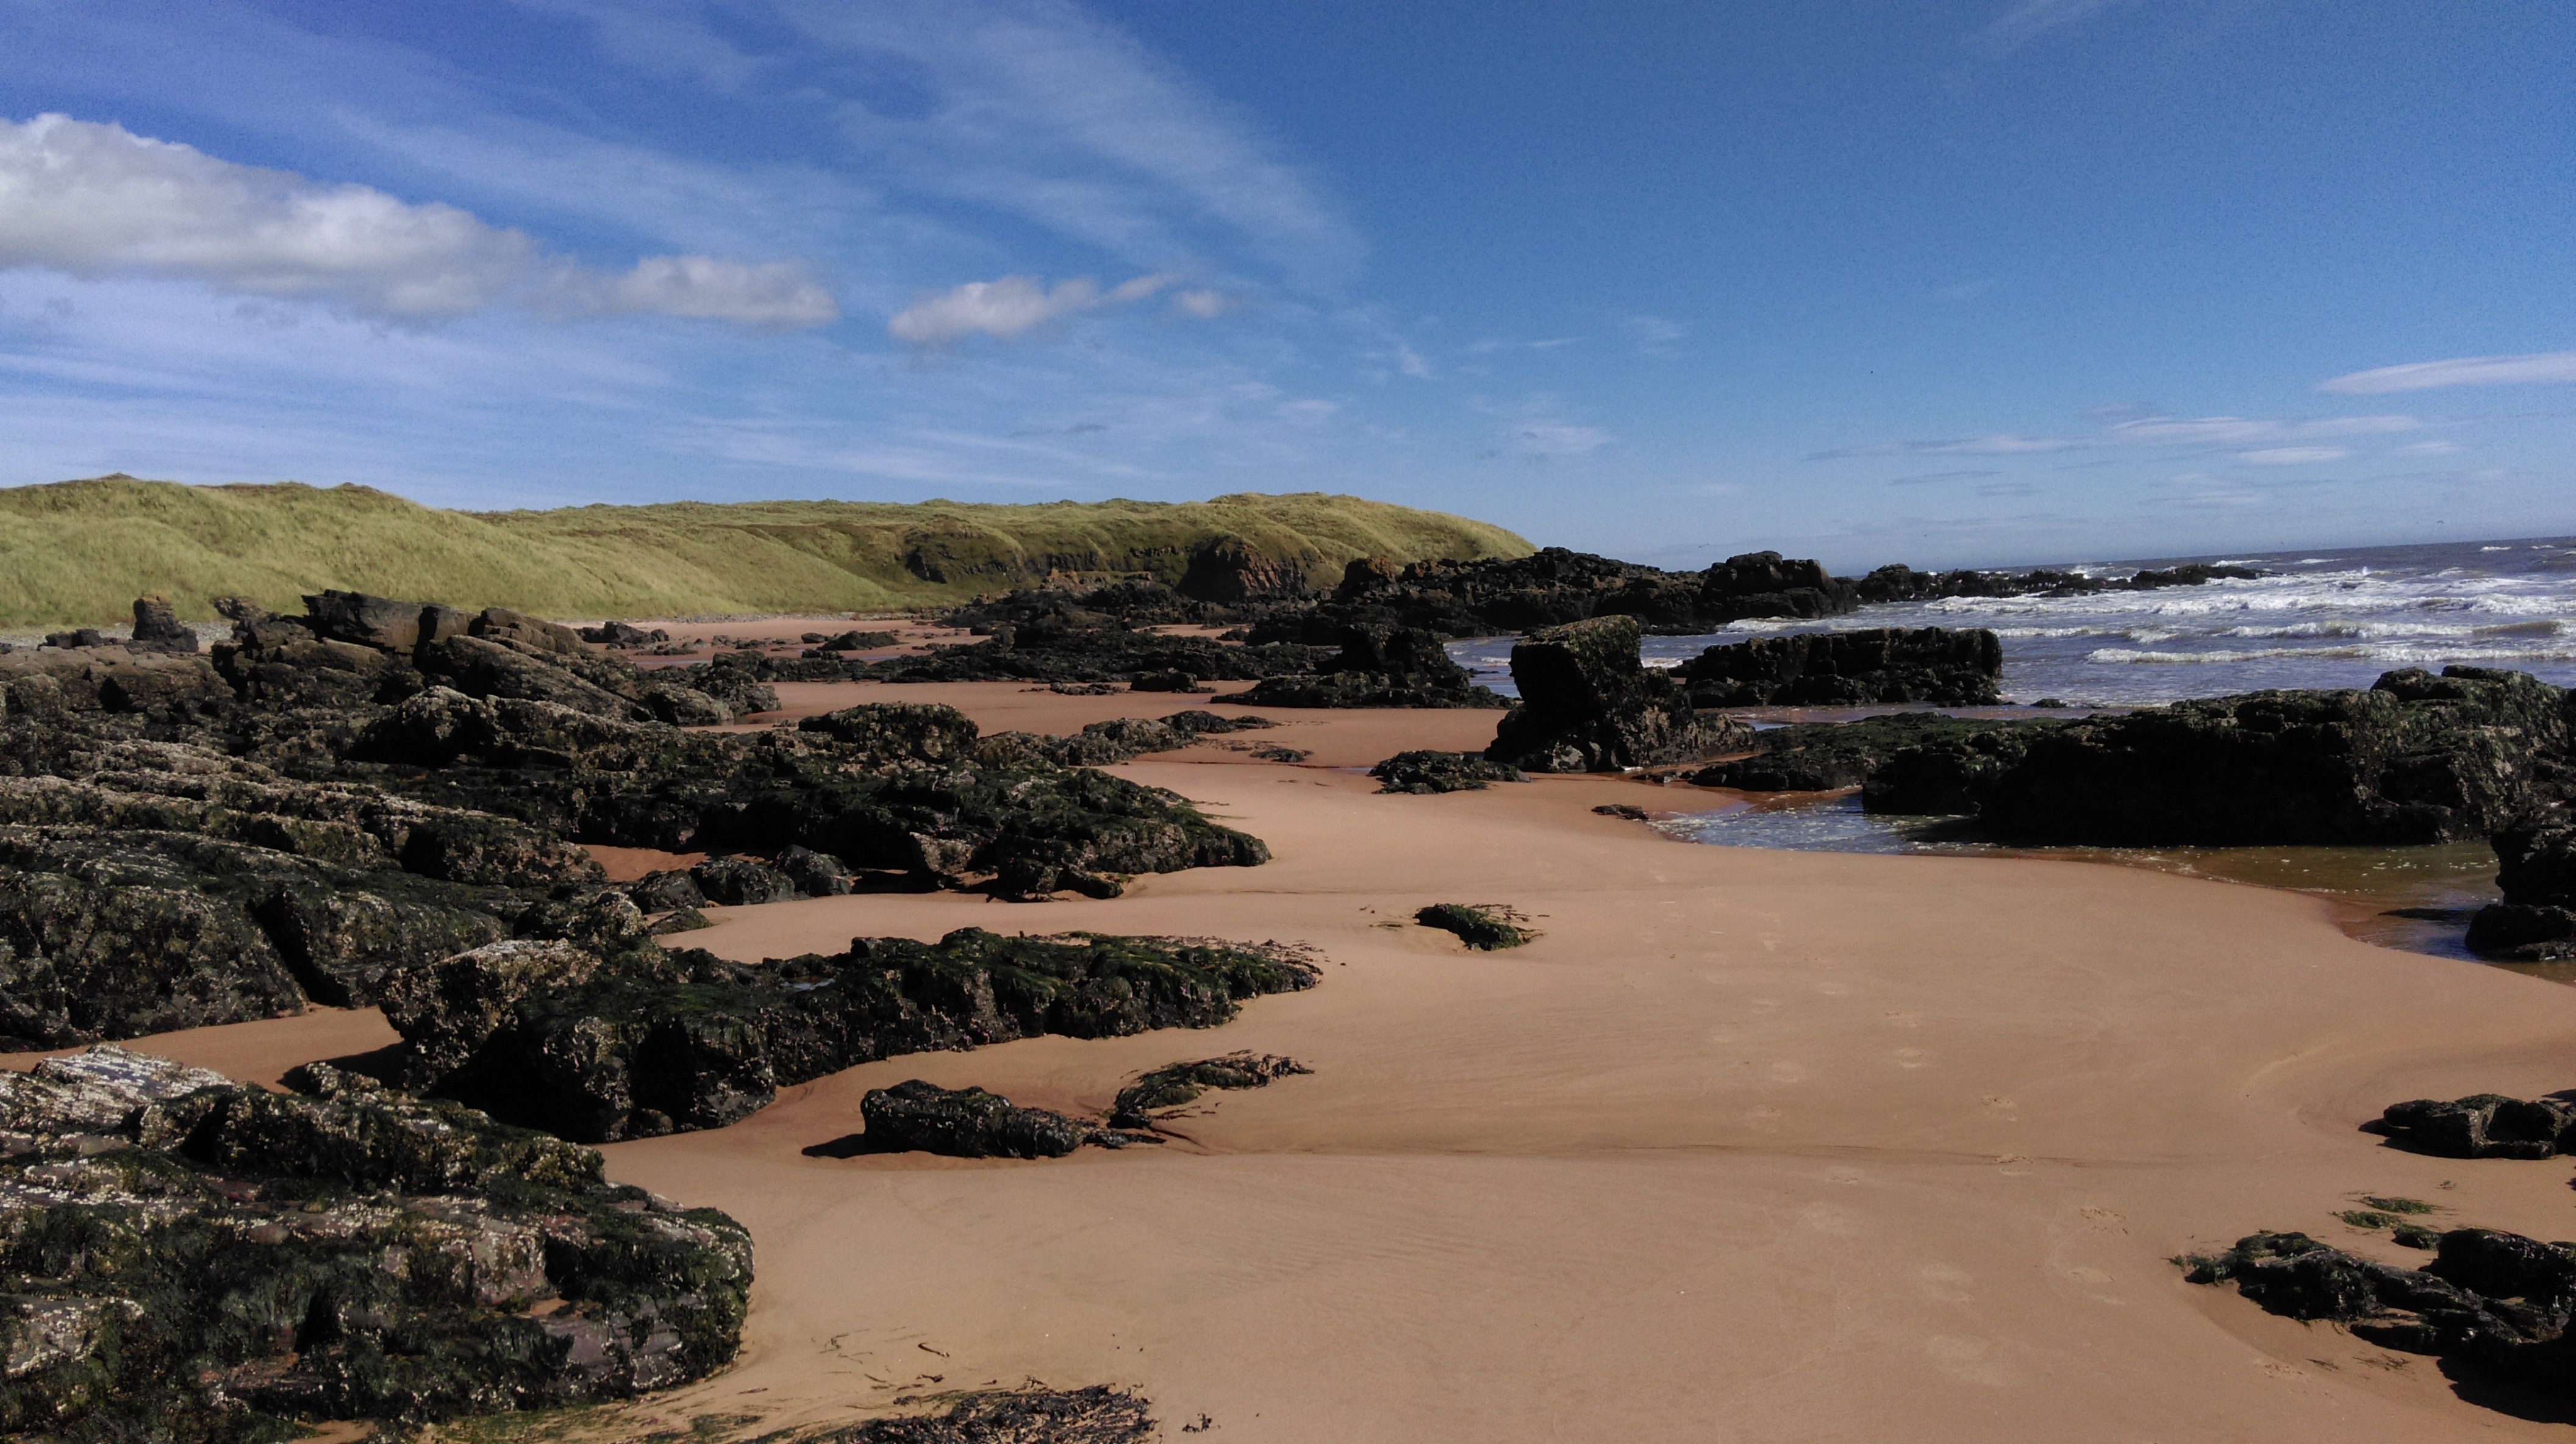
beach, landscape, sea, coast, sand, rock, ocean, shore, cove, bay, terrain, material, body of water, geology, habitat, loch, cape, natural environment, geographical feature